Firdos Square

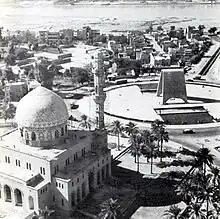
The Square during the Kingdom of Iraq in the 1950s

The roundabout in the center of al-Firdos Square has been the site of several monuments beginning with the completion of the monumental arch "The Unknown Soldier" in 1959. It was subsequently replaced by the statue of Saddam Hussein that was removed by U.S. coalition forces during the invasion of Iraq in 2003. A green, abstract sculpture by Bassem Hamad al-Dawiri was commissioned to replace the Saddam statue. In 2009, the architect of the Monument to the Unknown Soldier Rifat Chadirji expressed interest in rebuilding the monument on its original site. As of 2013, the al-Dawiri statue and the surrounding columns have been removed from al-Firdos Square.